Felix Pachlatko

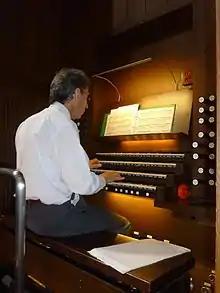

Felix Pachlatko (born 1950 in Zürich) is a Swiss organist.